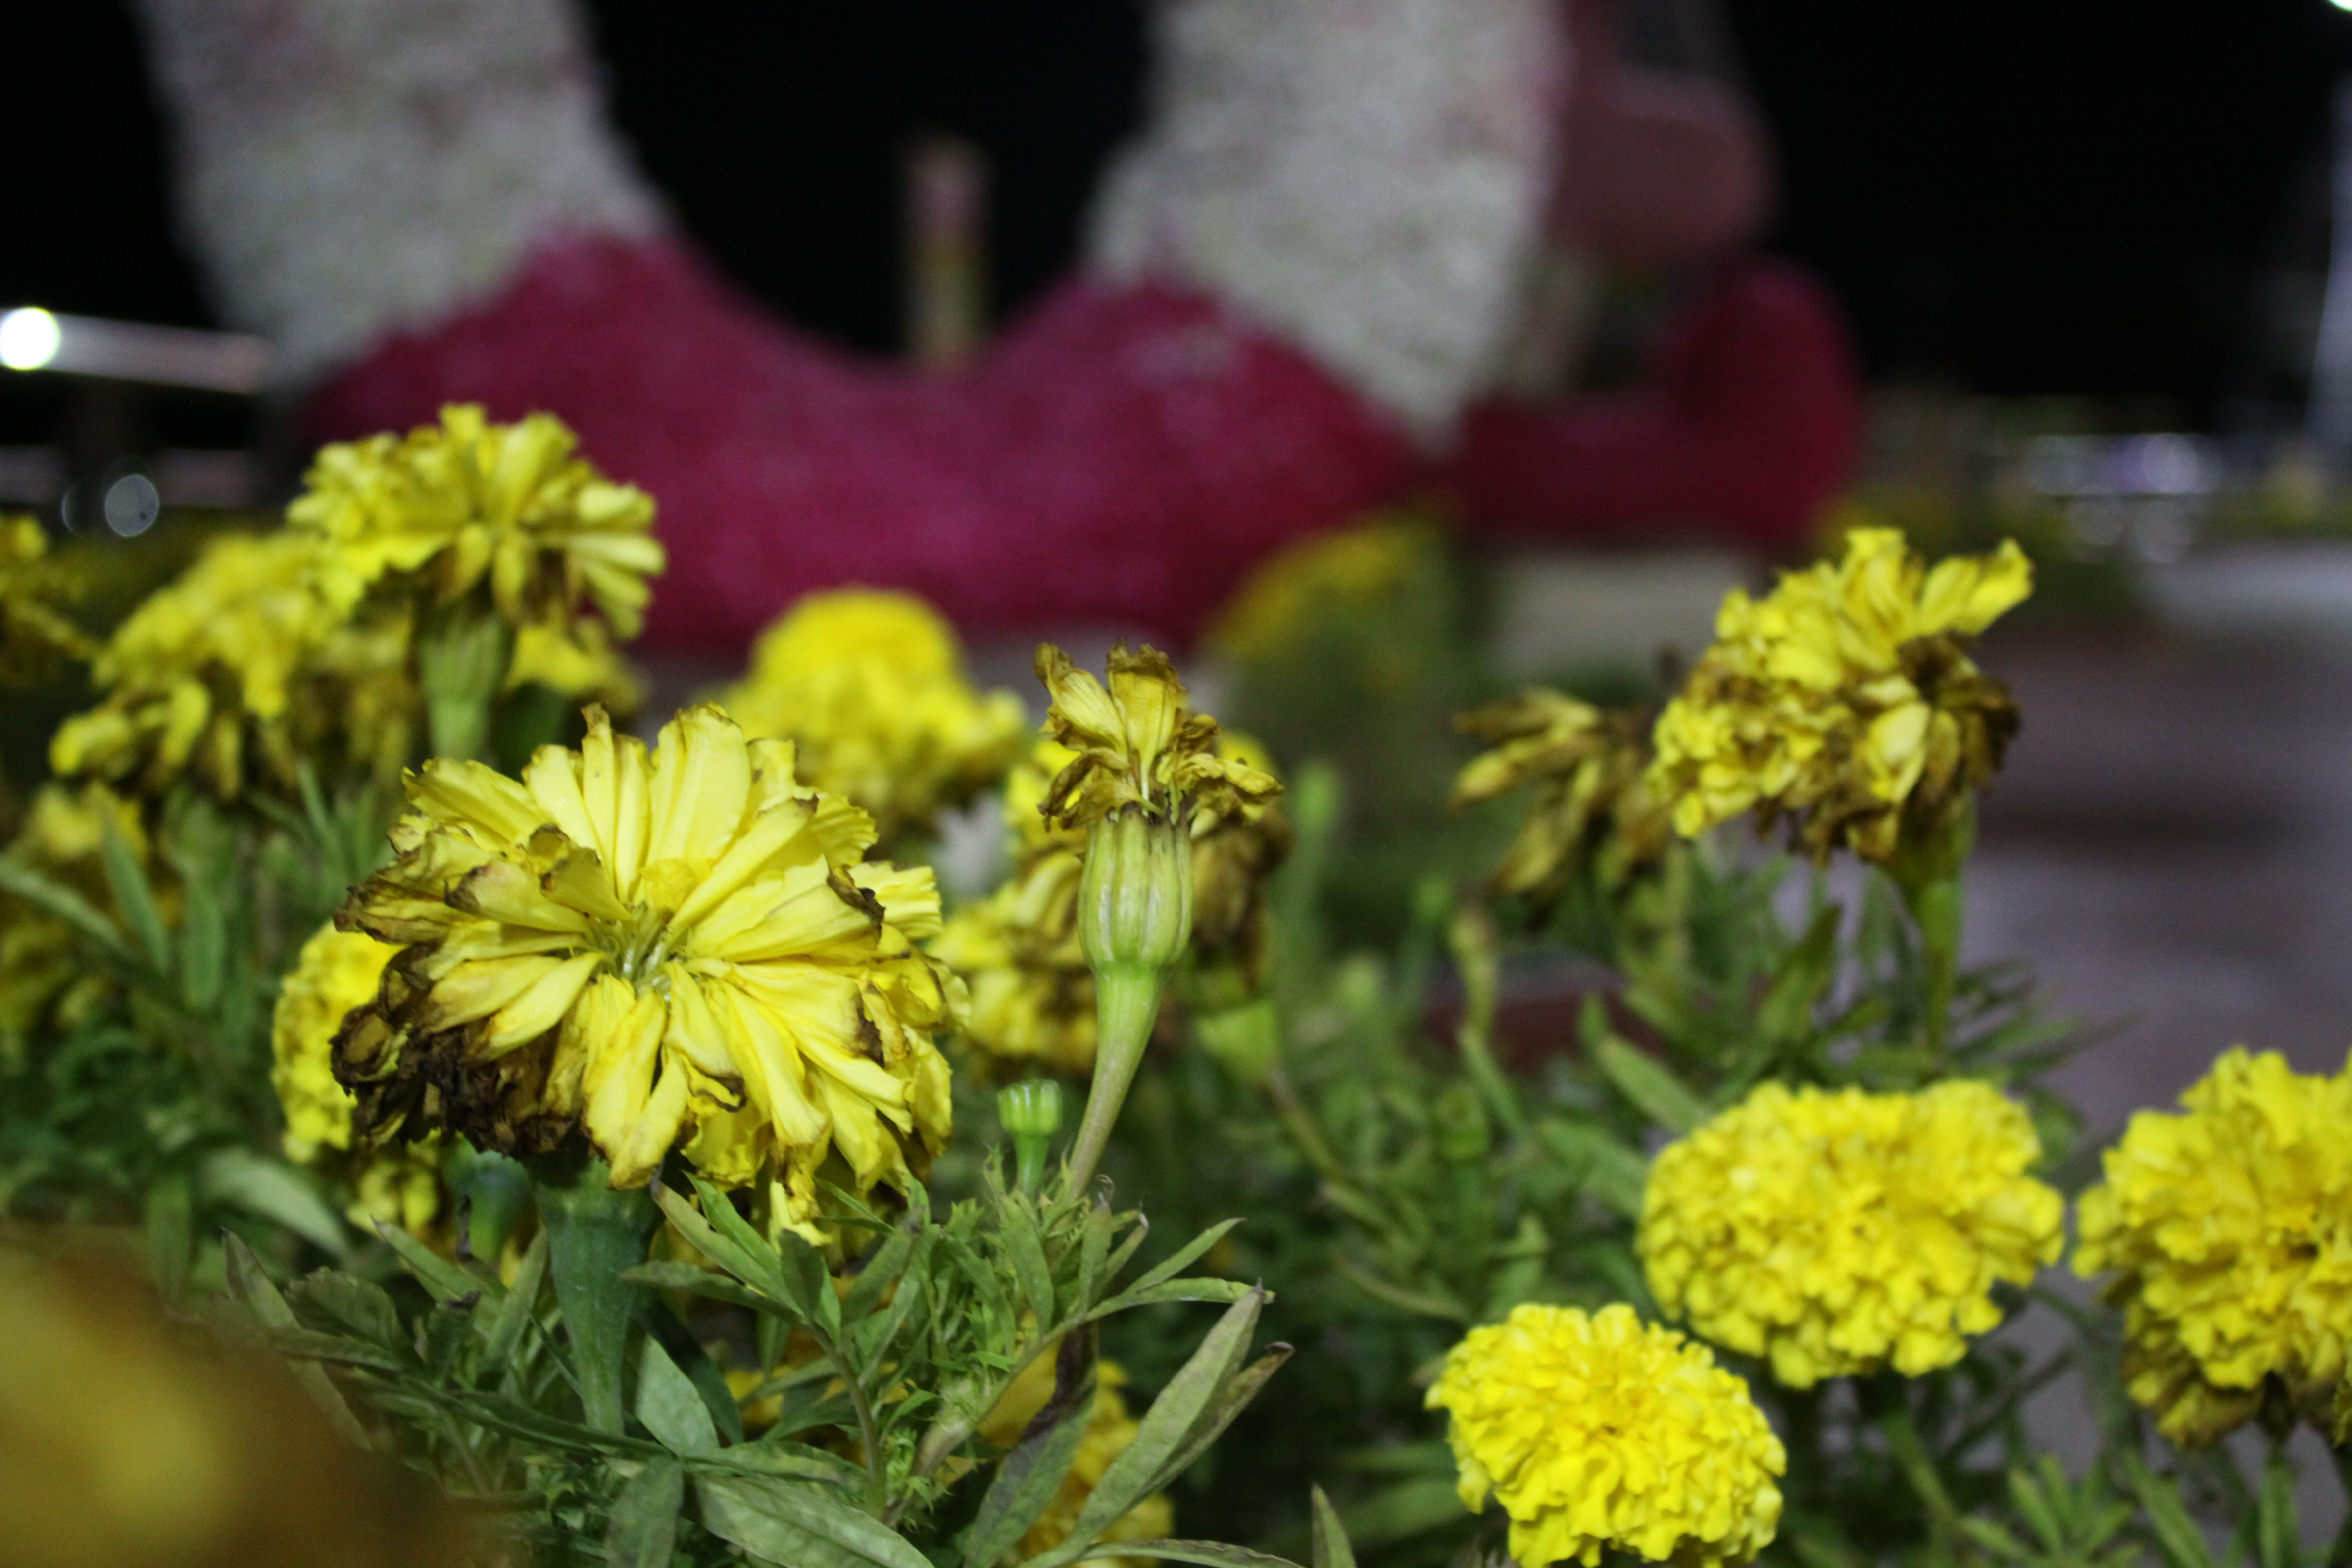
flower, plant, botany, petal, yellow, herbaceous plant, groundcover, flowering plant, annual plant, grass, floristry, daisy family, Forb, spring, wildflower, flower arranging, subshrub, floral design, pollen, herb, landscape, plant stem, cut flowers, perennial plant, market, garden, city, photography, Pedicel, cinquefoil